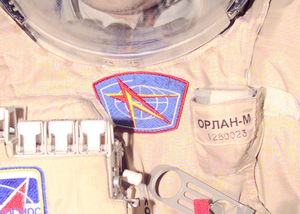
combinaison spatiale russe Orlan et écusson de NPP Zvezda
NPP Zvezda ou RD&PE Zvezda, est un équipementier russe de systèmes de survie pour le vol à haute altitude ainsi que pour les vols spatiaux habités. Les produits fabriqués sont des combinaisons spatiales, sièges éjectables, glissières d'évacuation d'avion, des gilets de sauvetage et des extincteurs. L'entreprise est située à Tomilino à environ 25 km de Moscou.